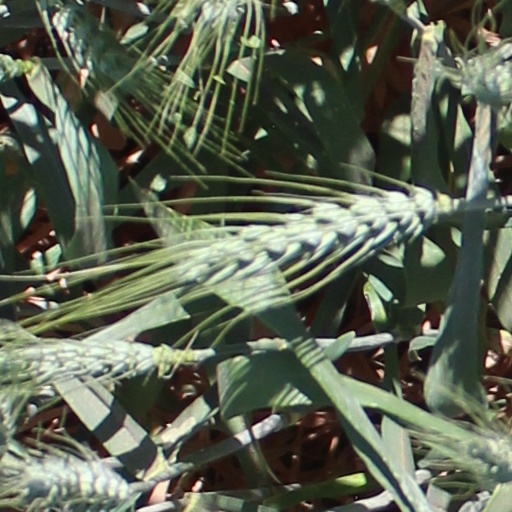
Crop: wheat